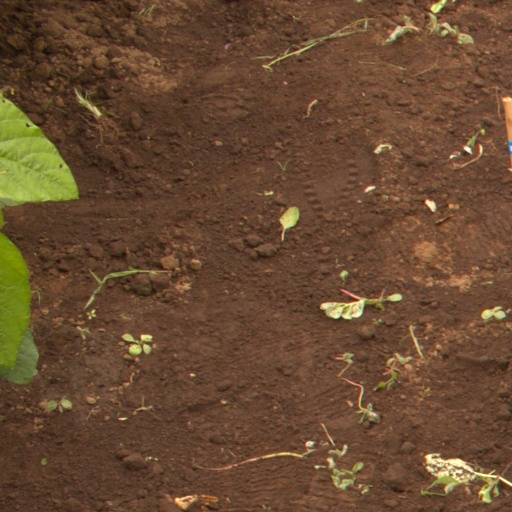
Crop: soybean